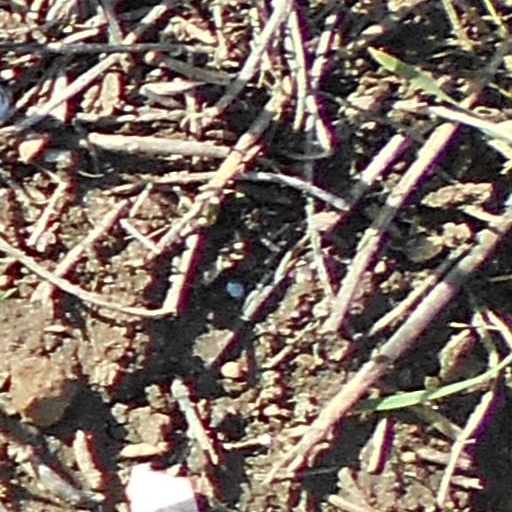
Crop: wheat